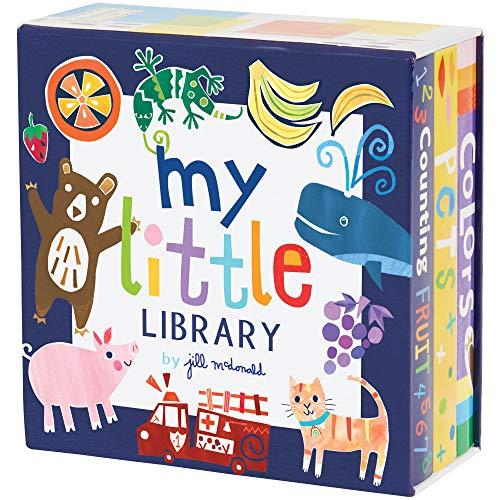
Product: C.R. Gibson Gibby & Libby My First Library Board Book
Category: Toys & Games | Learning & Education
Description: Includes 3 board books for babies.
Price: $10.99
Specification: ProductDimensions:0.6x5x5inches|ItemWeight:1.44pounds|ShippingWeight:1.44pounds(Viewshippingratesandpolicies)|DomesticShipping:ItemcanbeshippedwithinU.S.|InternationalShipping:ThisitemcanbeshippedtoselectcountriesoutsideoftheU.S.LearnMore|ASIN:B07B7YQK1H|Itemmodelnumber:BBB8-20677|Manufacturerrecommendedage:0monthsandup